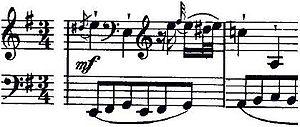
Le Trio pour piano nᵒ 44 de Joseph Haydn est une œuvre en trois mouvements publiée en 1797.